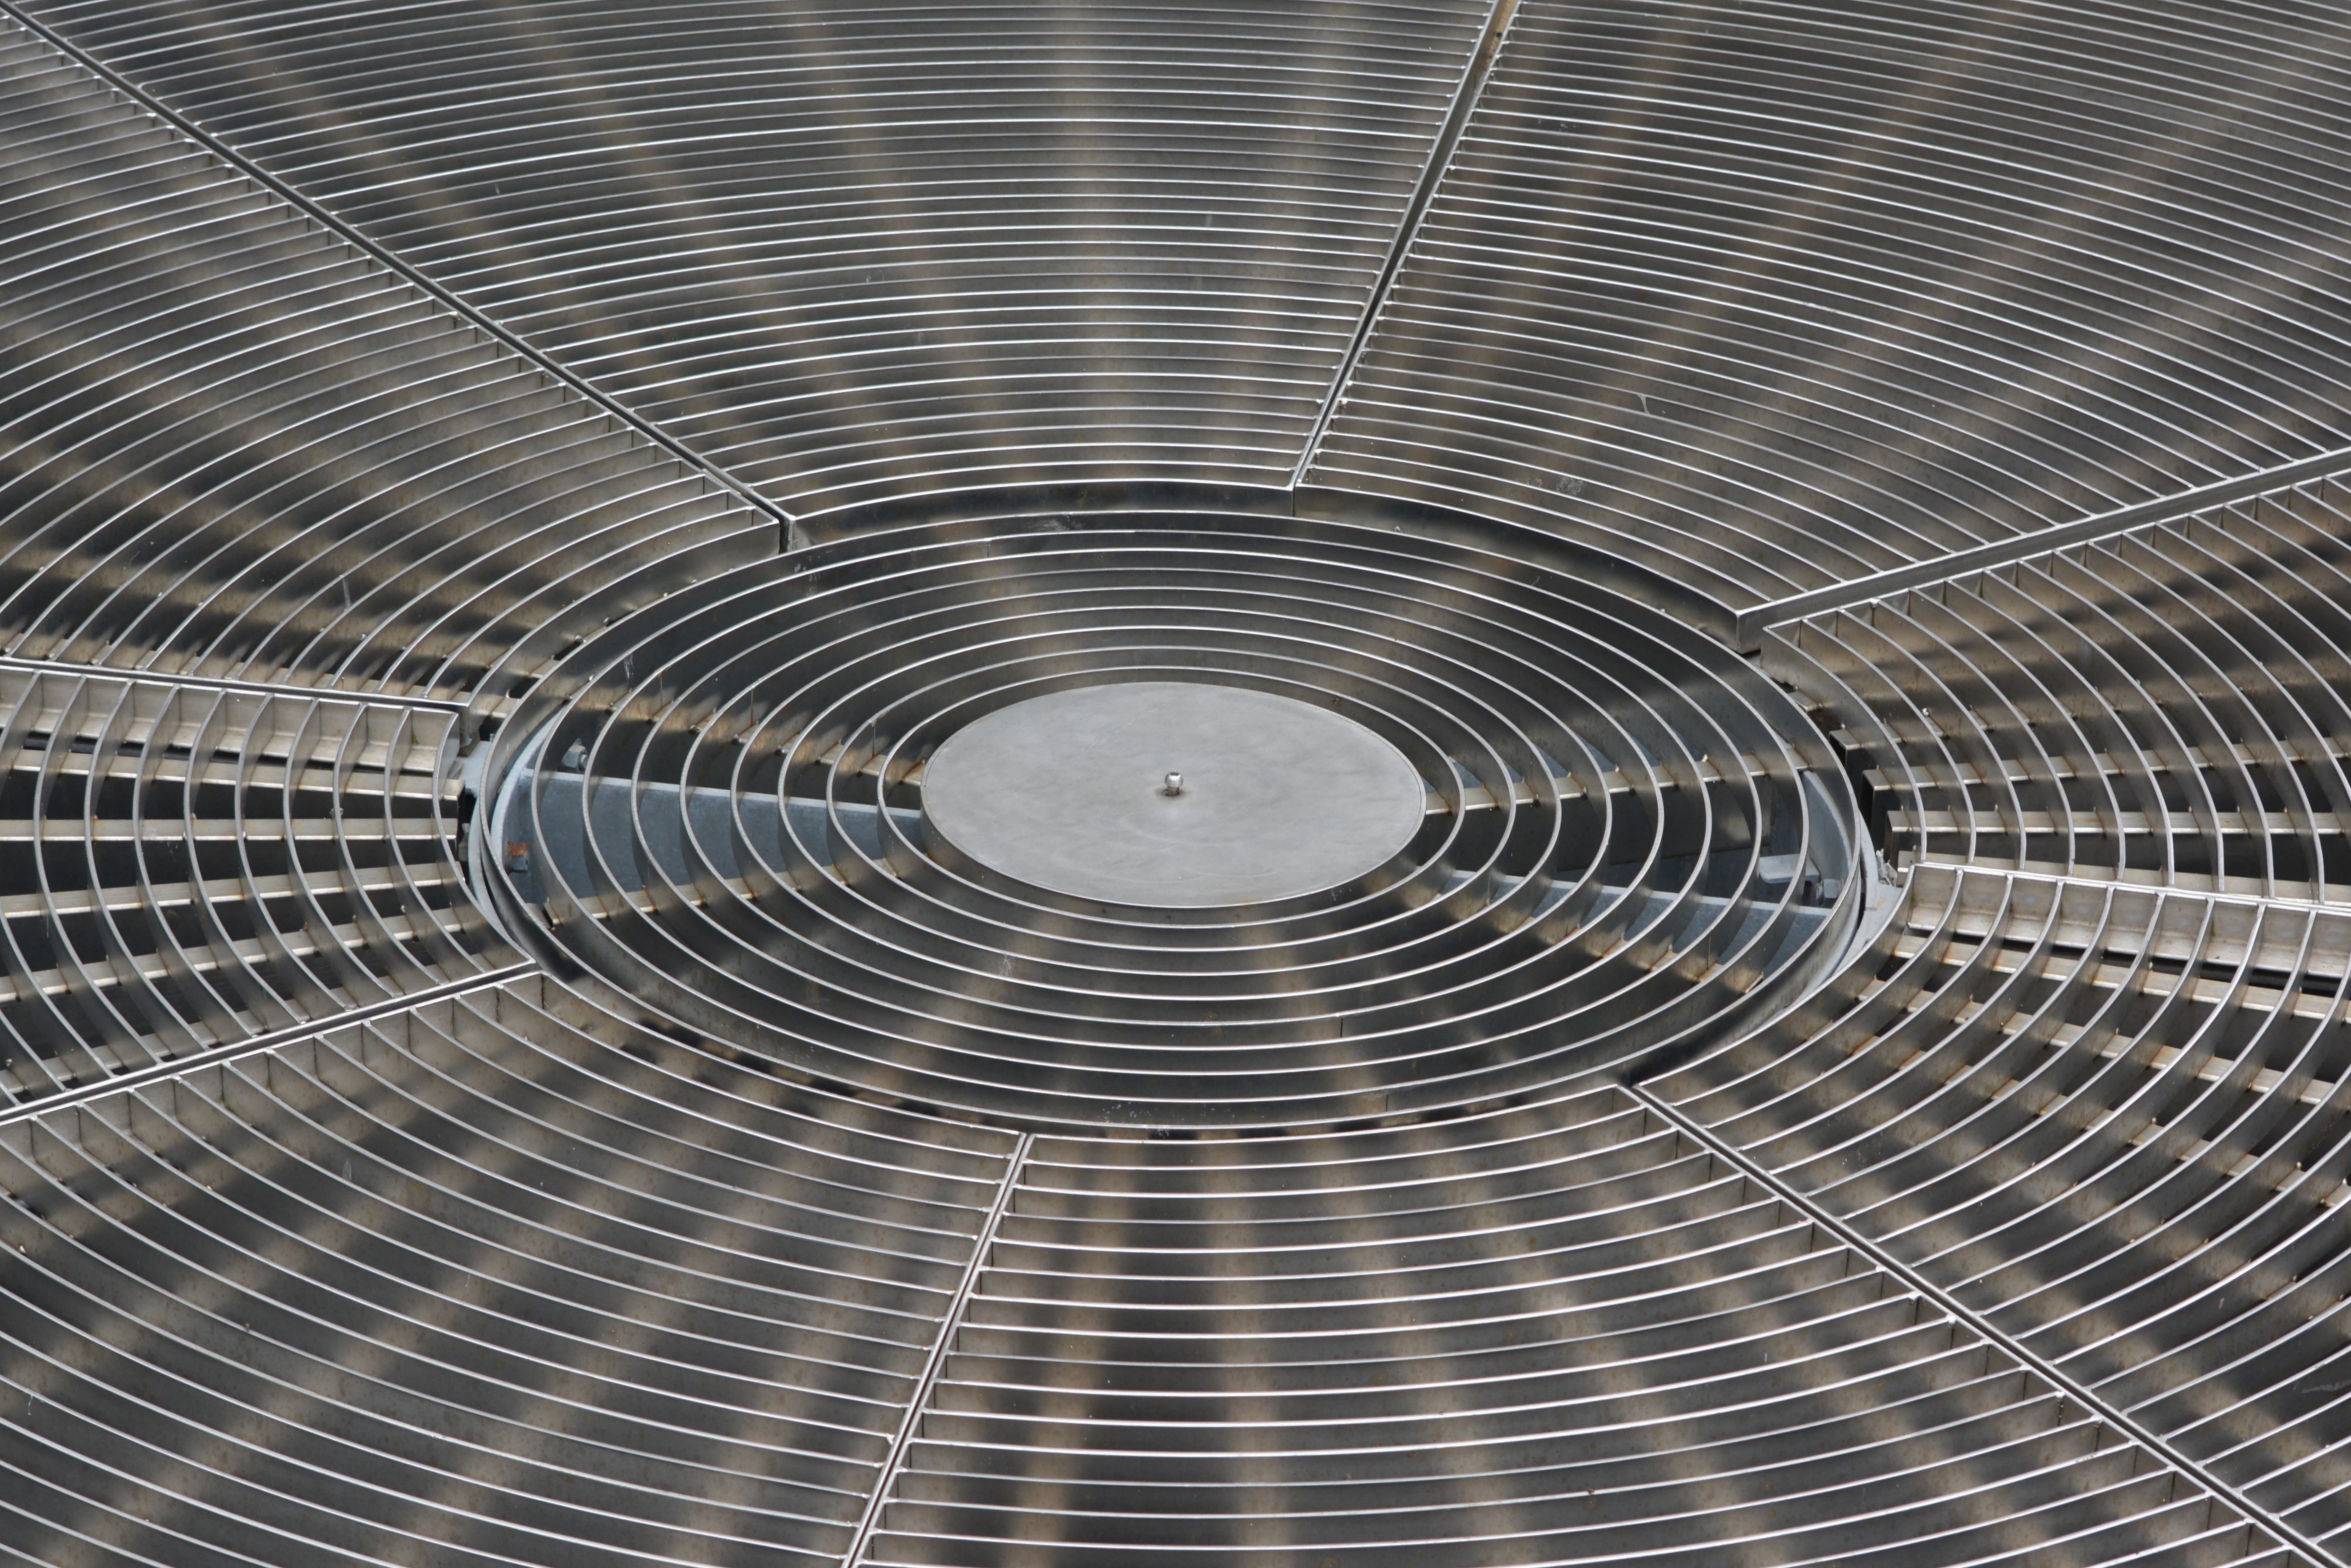
wheel, line, metal, material, circle, symmetry, mesh, daylighting, plastic wrap, roster, aircraft engine